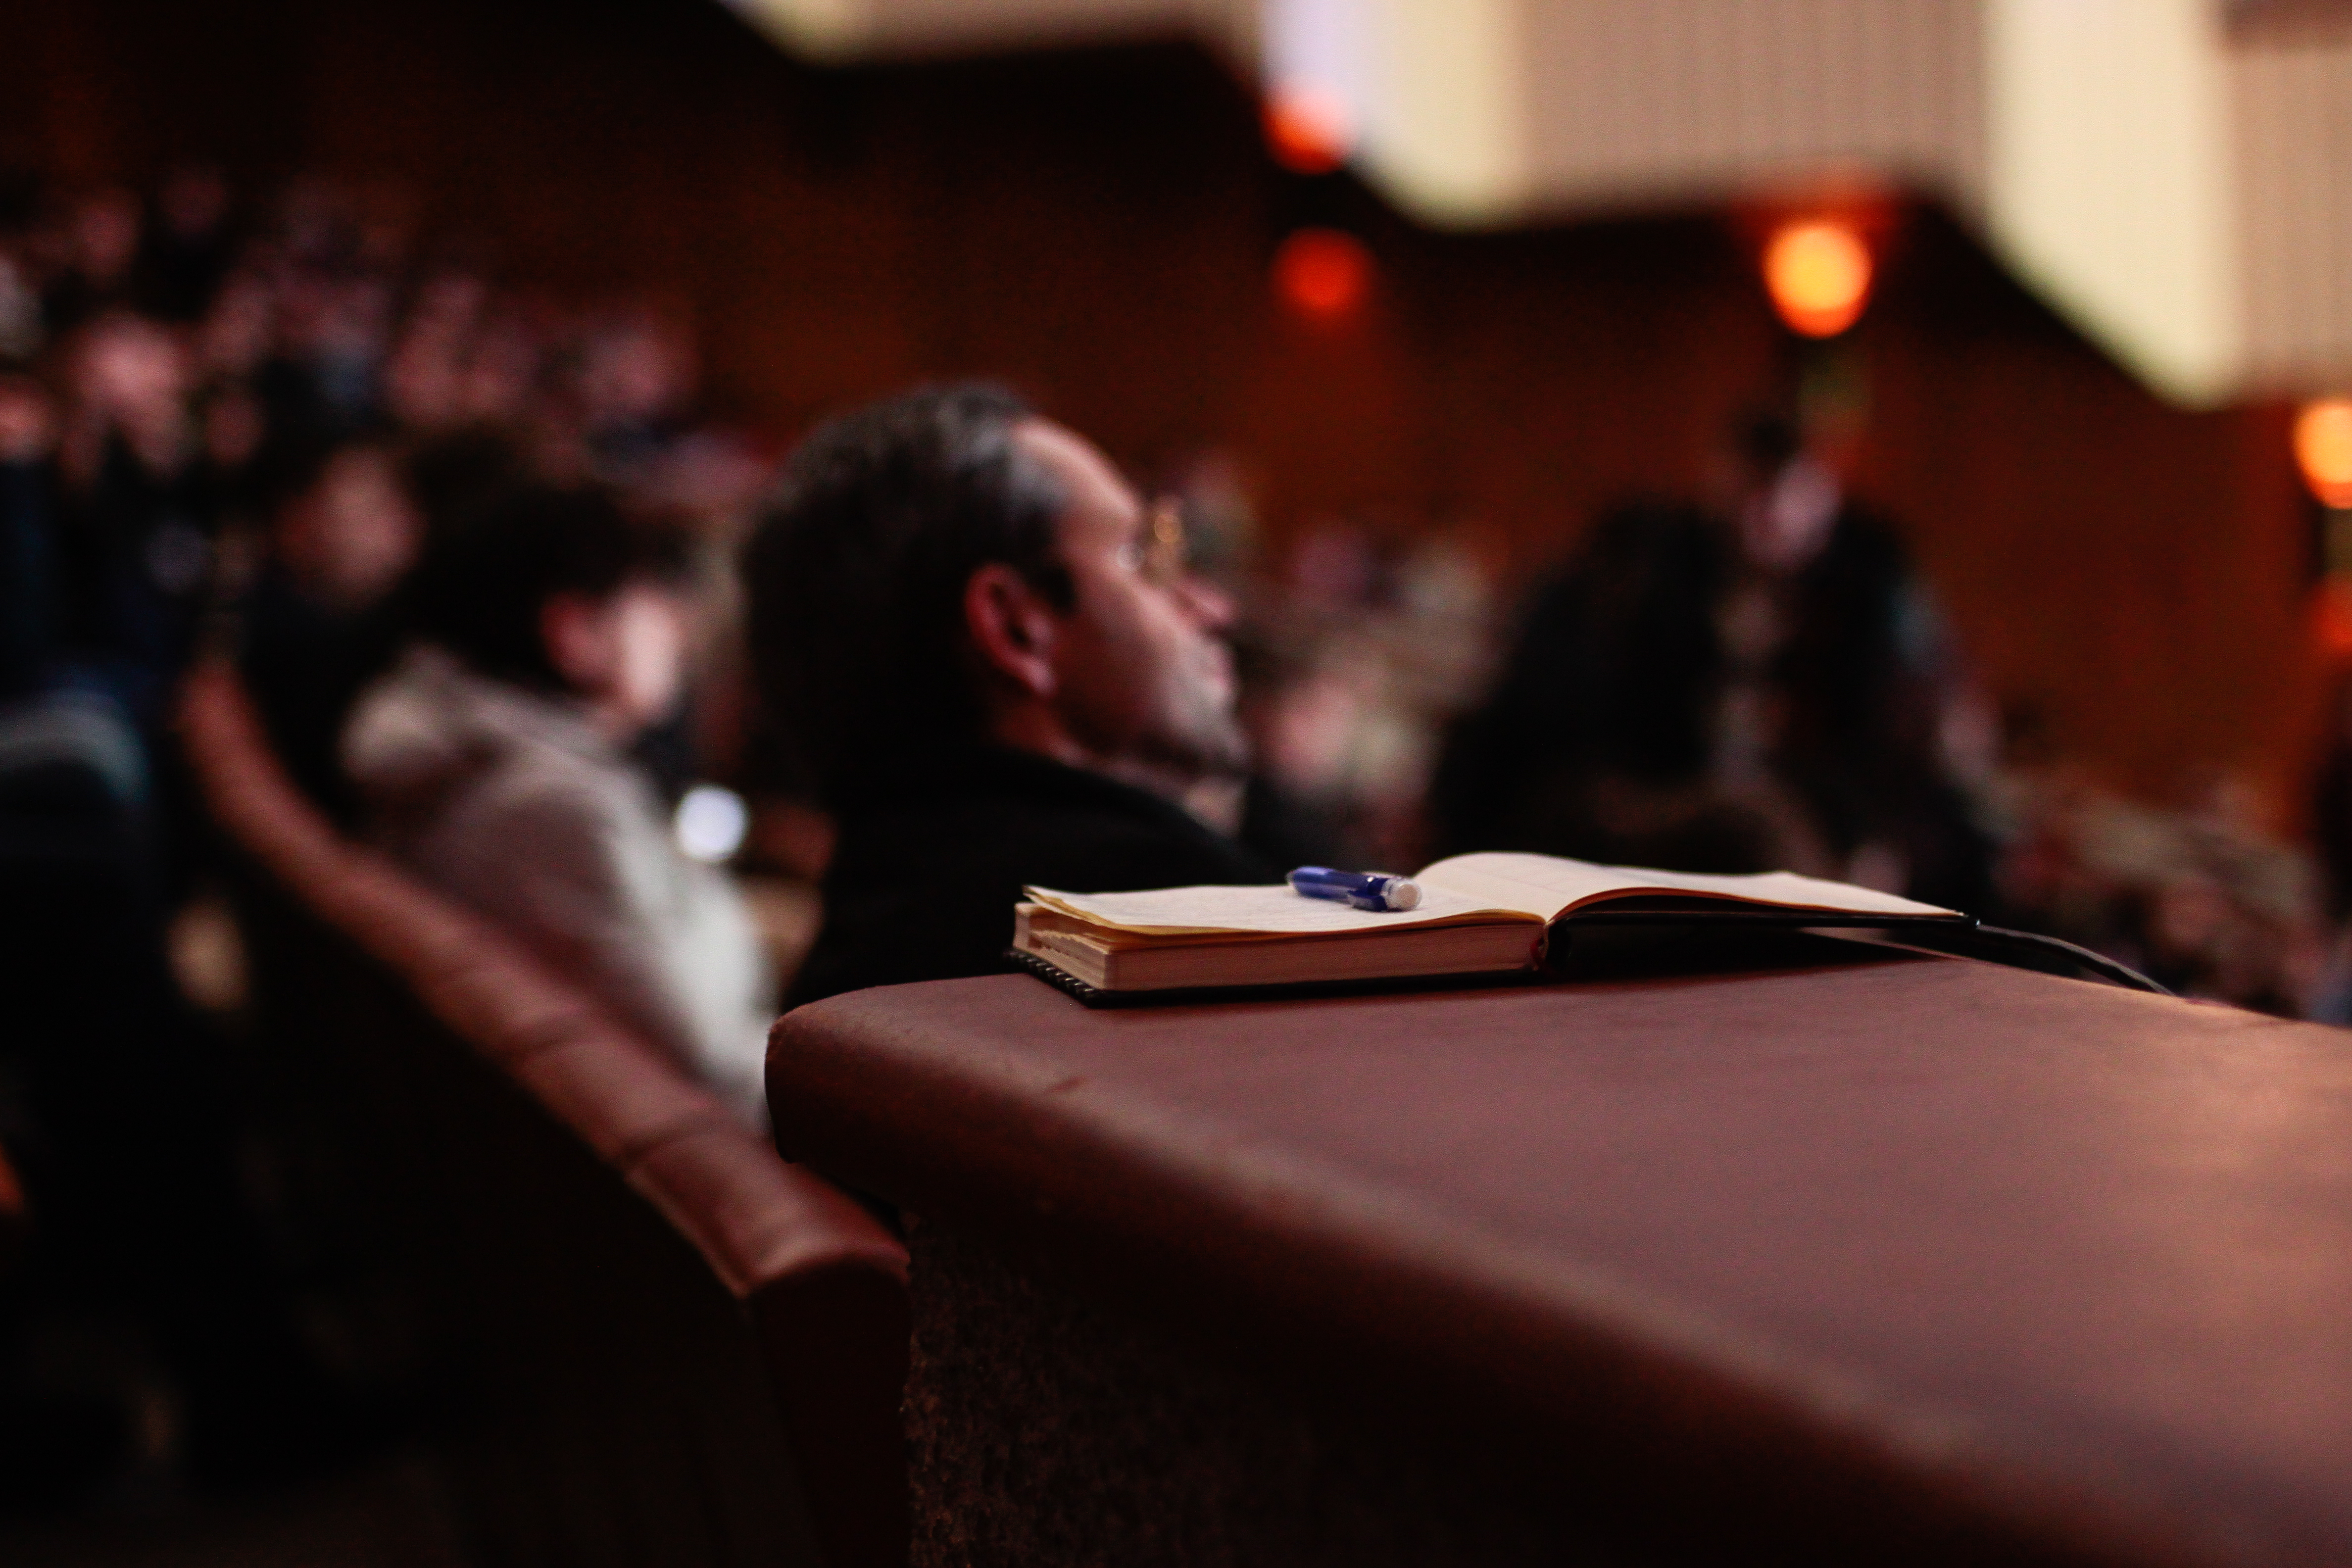
book, auditorium, pen, journal, indoor, ceremony